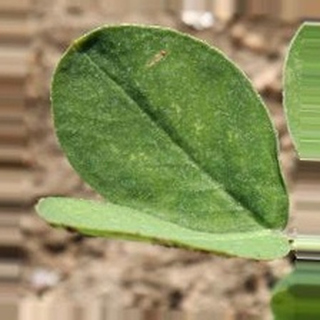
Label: healthy_groundnut